Sarah Gadon

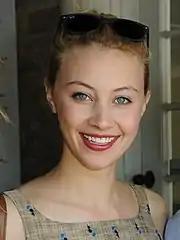

She also has a number of television films to her credit. She was nominated for the Young Artist Award for Best Ensemble in a TV movie for her first film, "The Other Me" (2000), portraying Heather. Other roles include Sarah in "Phantom of the Megaplex" (2000), Samantha in "What Girls Learn" (2001), Amanda in "Cadet Kelly" (2002), Julia Norton in "Code Breakers" (2005) and Celeste Mercier in "" (2008). Gadon had recurring roles in many television series: Zoe Kessler in "The Border" (2008–2009), Katie Atkins in "Being Erica" (2009), Georgia Bravin in "Happy Town" (2010) and Ruby Odgen in "Murdoch Mysteries" (2009–2011). She is also behind the voice of the title character in the animated series "Ruby Gloom" (2006–2008), Beth in "Total Drama" (2007–2011) and Portia in "Friends and Heroes" (2007–2009). Gadon was nominated for a Gemini Award in 2008 for Best Individual or Ensemble Performance in an Animated Program or Series for her work in "Ruby Gloom".